Bangs sisters

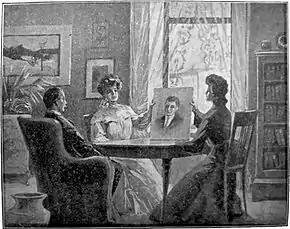
1905 Newspaper Ad: "The Bangs Sisters"

Elizabeth was born in 1859 to Edward D. Bangs (1827–1899) and Meroe L. Stevens Bangs (1832–1917) while they were living in Atchison, Kansas, and Mary was born there in 1862. Edward was a tinsmith and stove repairman, originally from Massachusetts. Their mother was a medium herself.